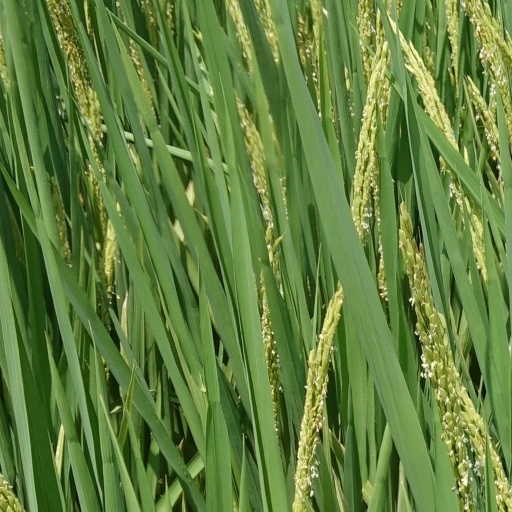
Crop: rice